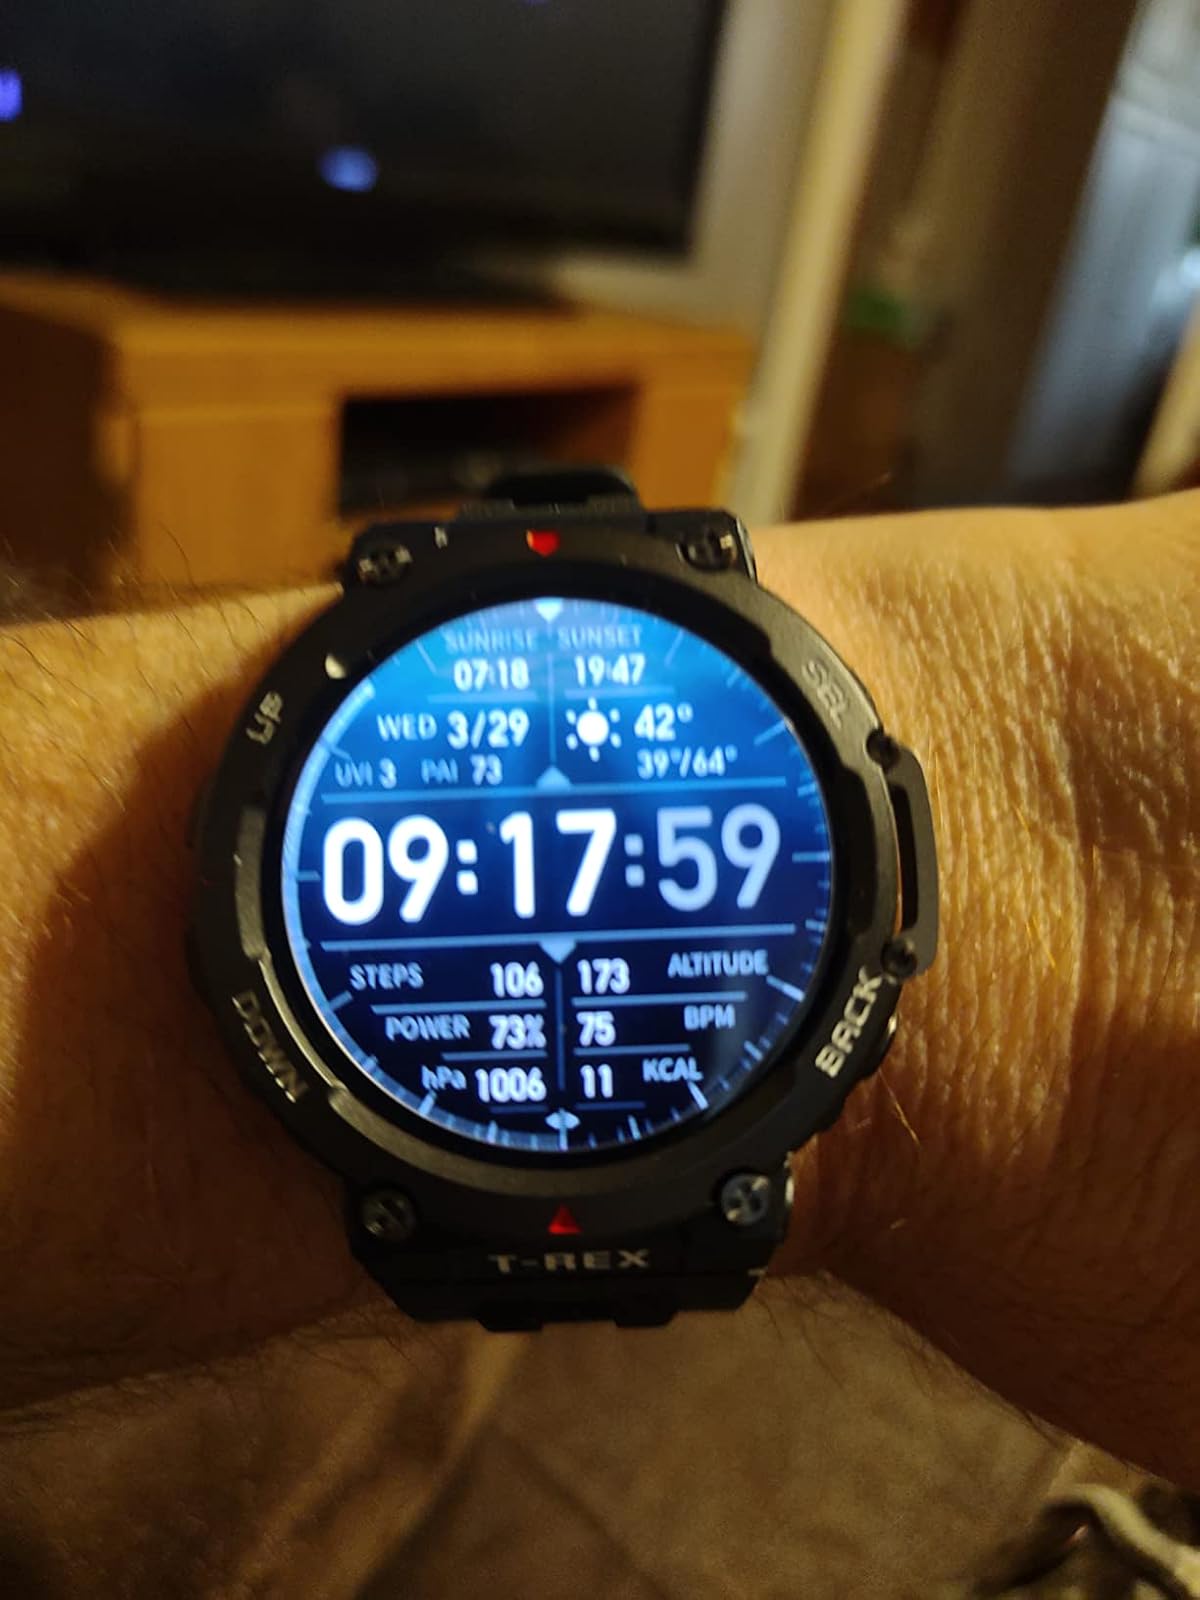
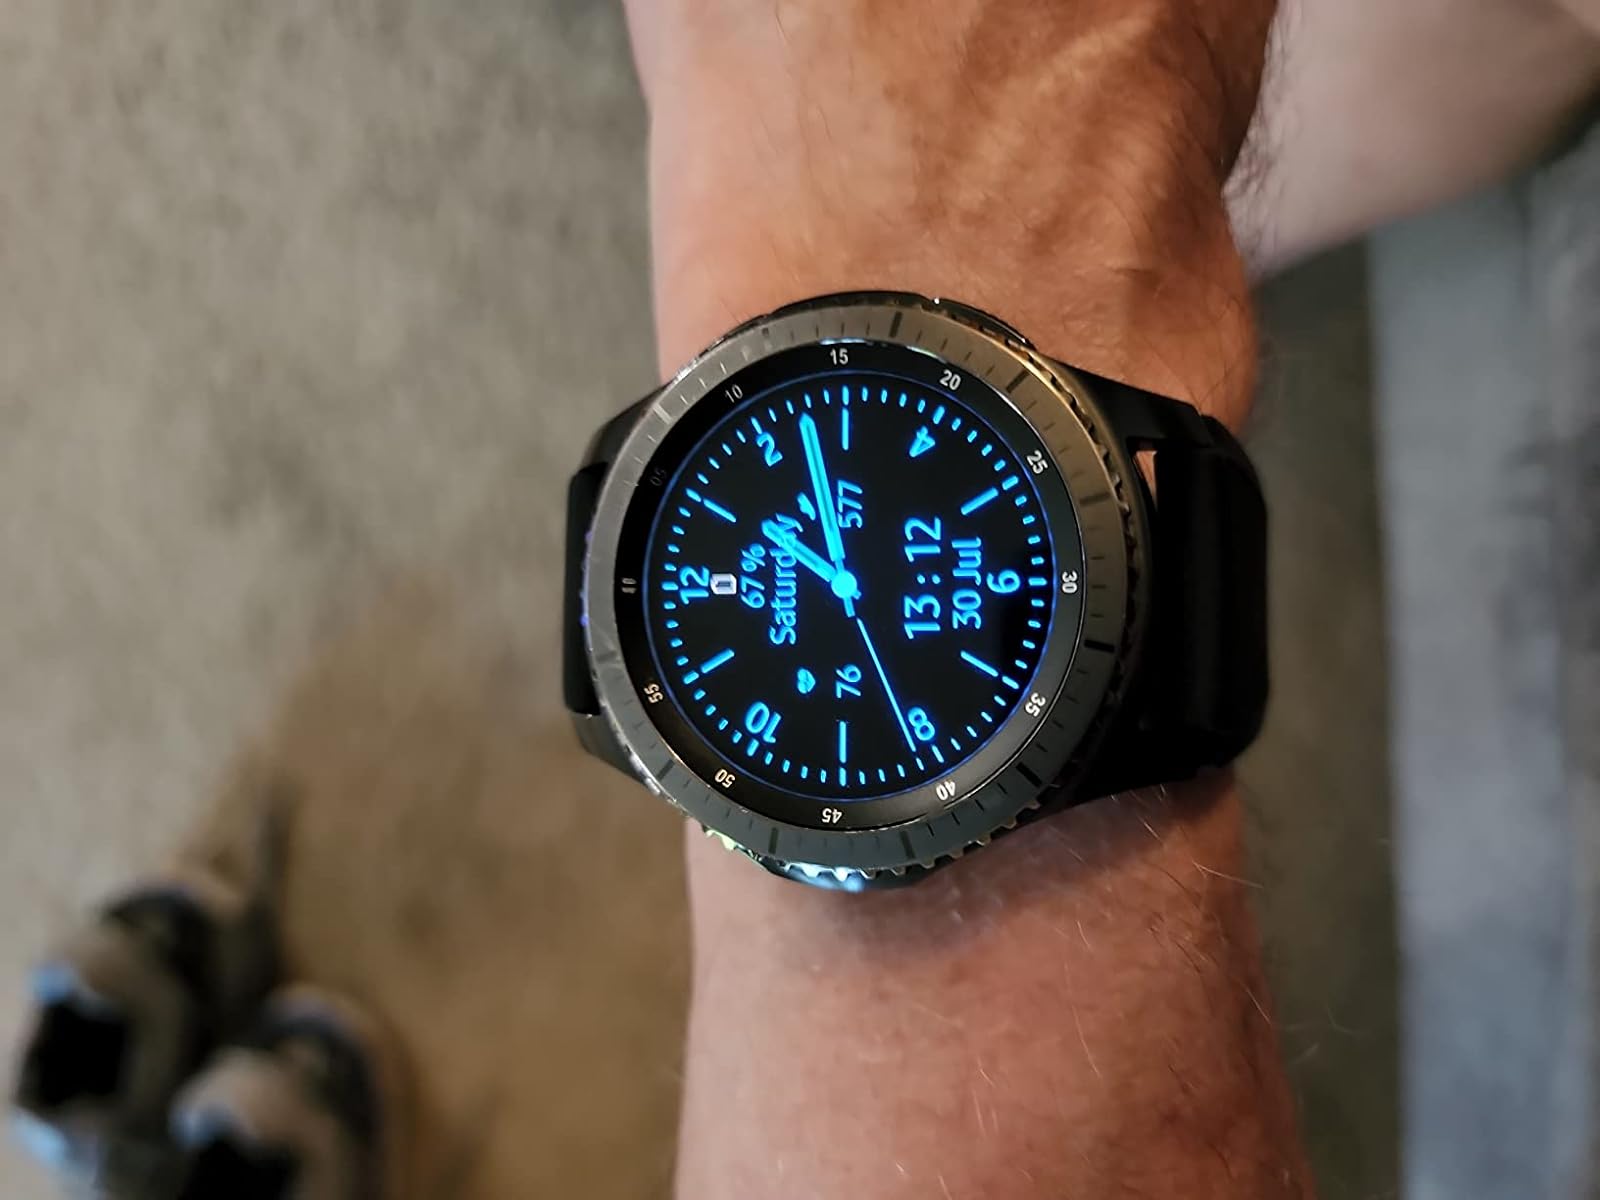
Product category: smartwatch
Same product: no